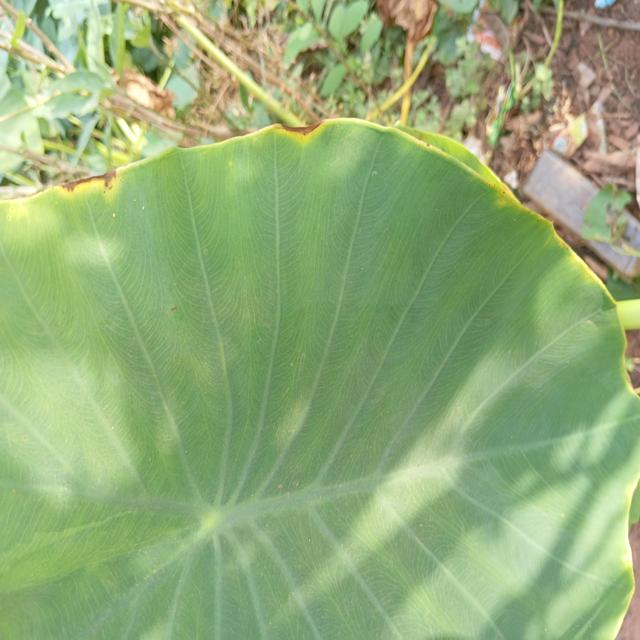
Label: Mid_Blight